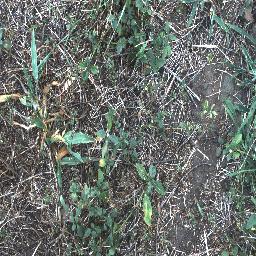
Label: negative